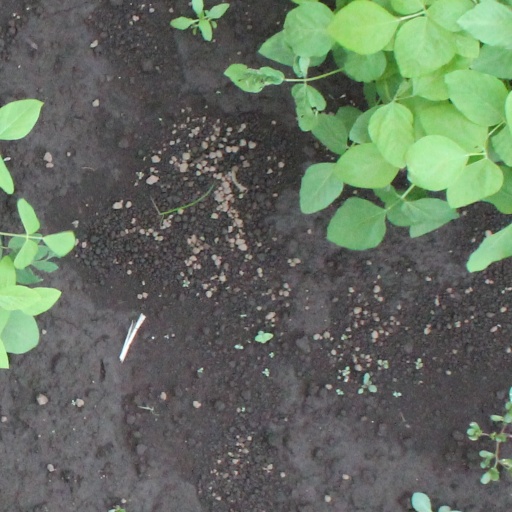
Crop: soybean